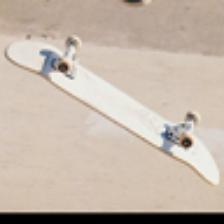
Label: NonHuman